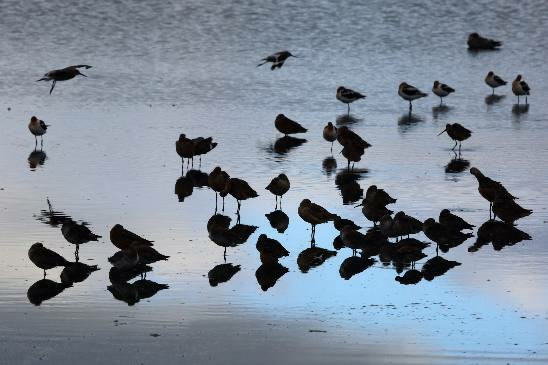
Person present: No